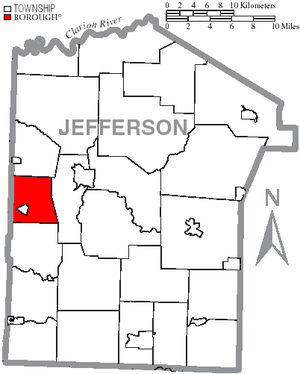
Clover Township est un township situé à l'ouest du comté de Jefferson, en Pennsylvanie, aux États-Unis. En 2010, il comptait une population de 448 habitants.